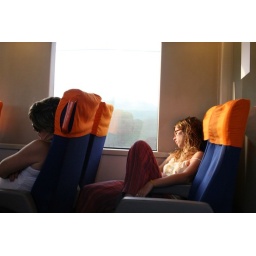
Girl sleeping in a train to nowhere